Huckleberry Trail

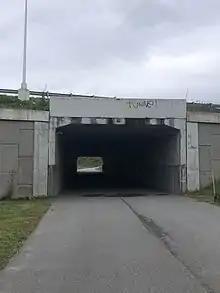
Underpass crossing Route 460 alongside the Huckleberry Trail

The original Huckleberry Trail starts in downtown Blacksburg on Draper Road at the Montgomery-Floyd Regional Library. The trail heads south, crossing Southgate Drive, and continuing until it reaches the edge of the Virginia Tech Montgomery Executive Airport. From there, the trail heads north back to Southgate Drive and the Virginia Tech campus, then runs southwest through an underpass to a traffic circle at Route 460.